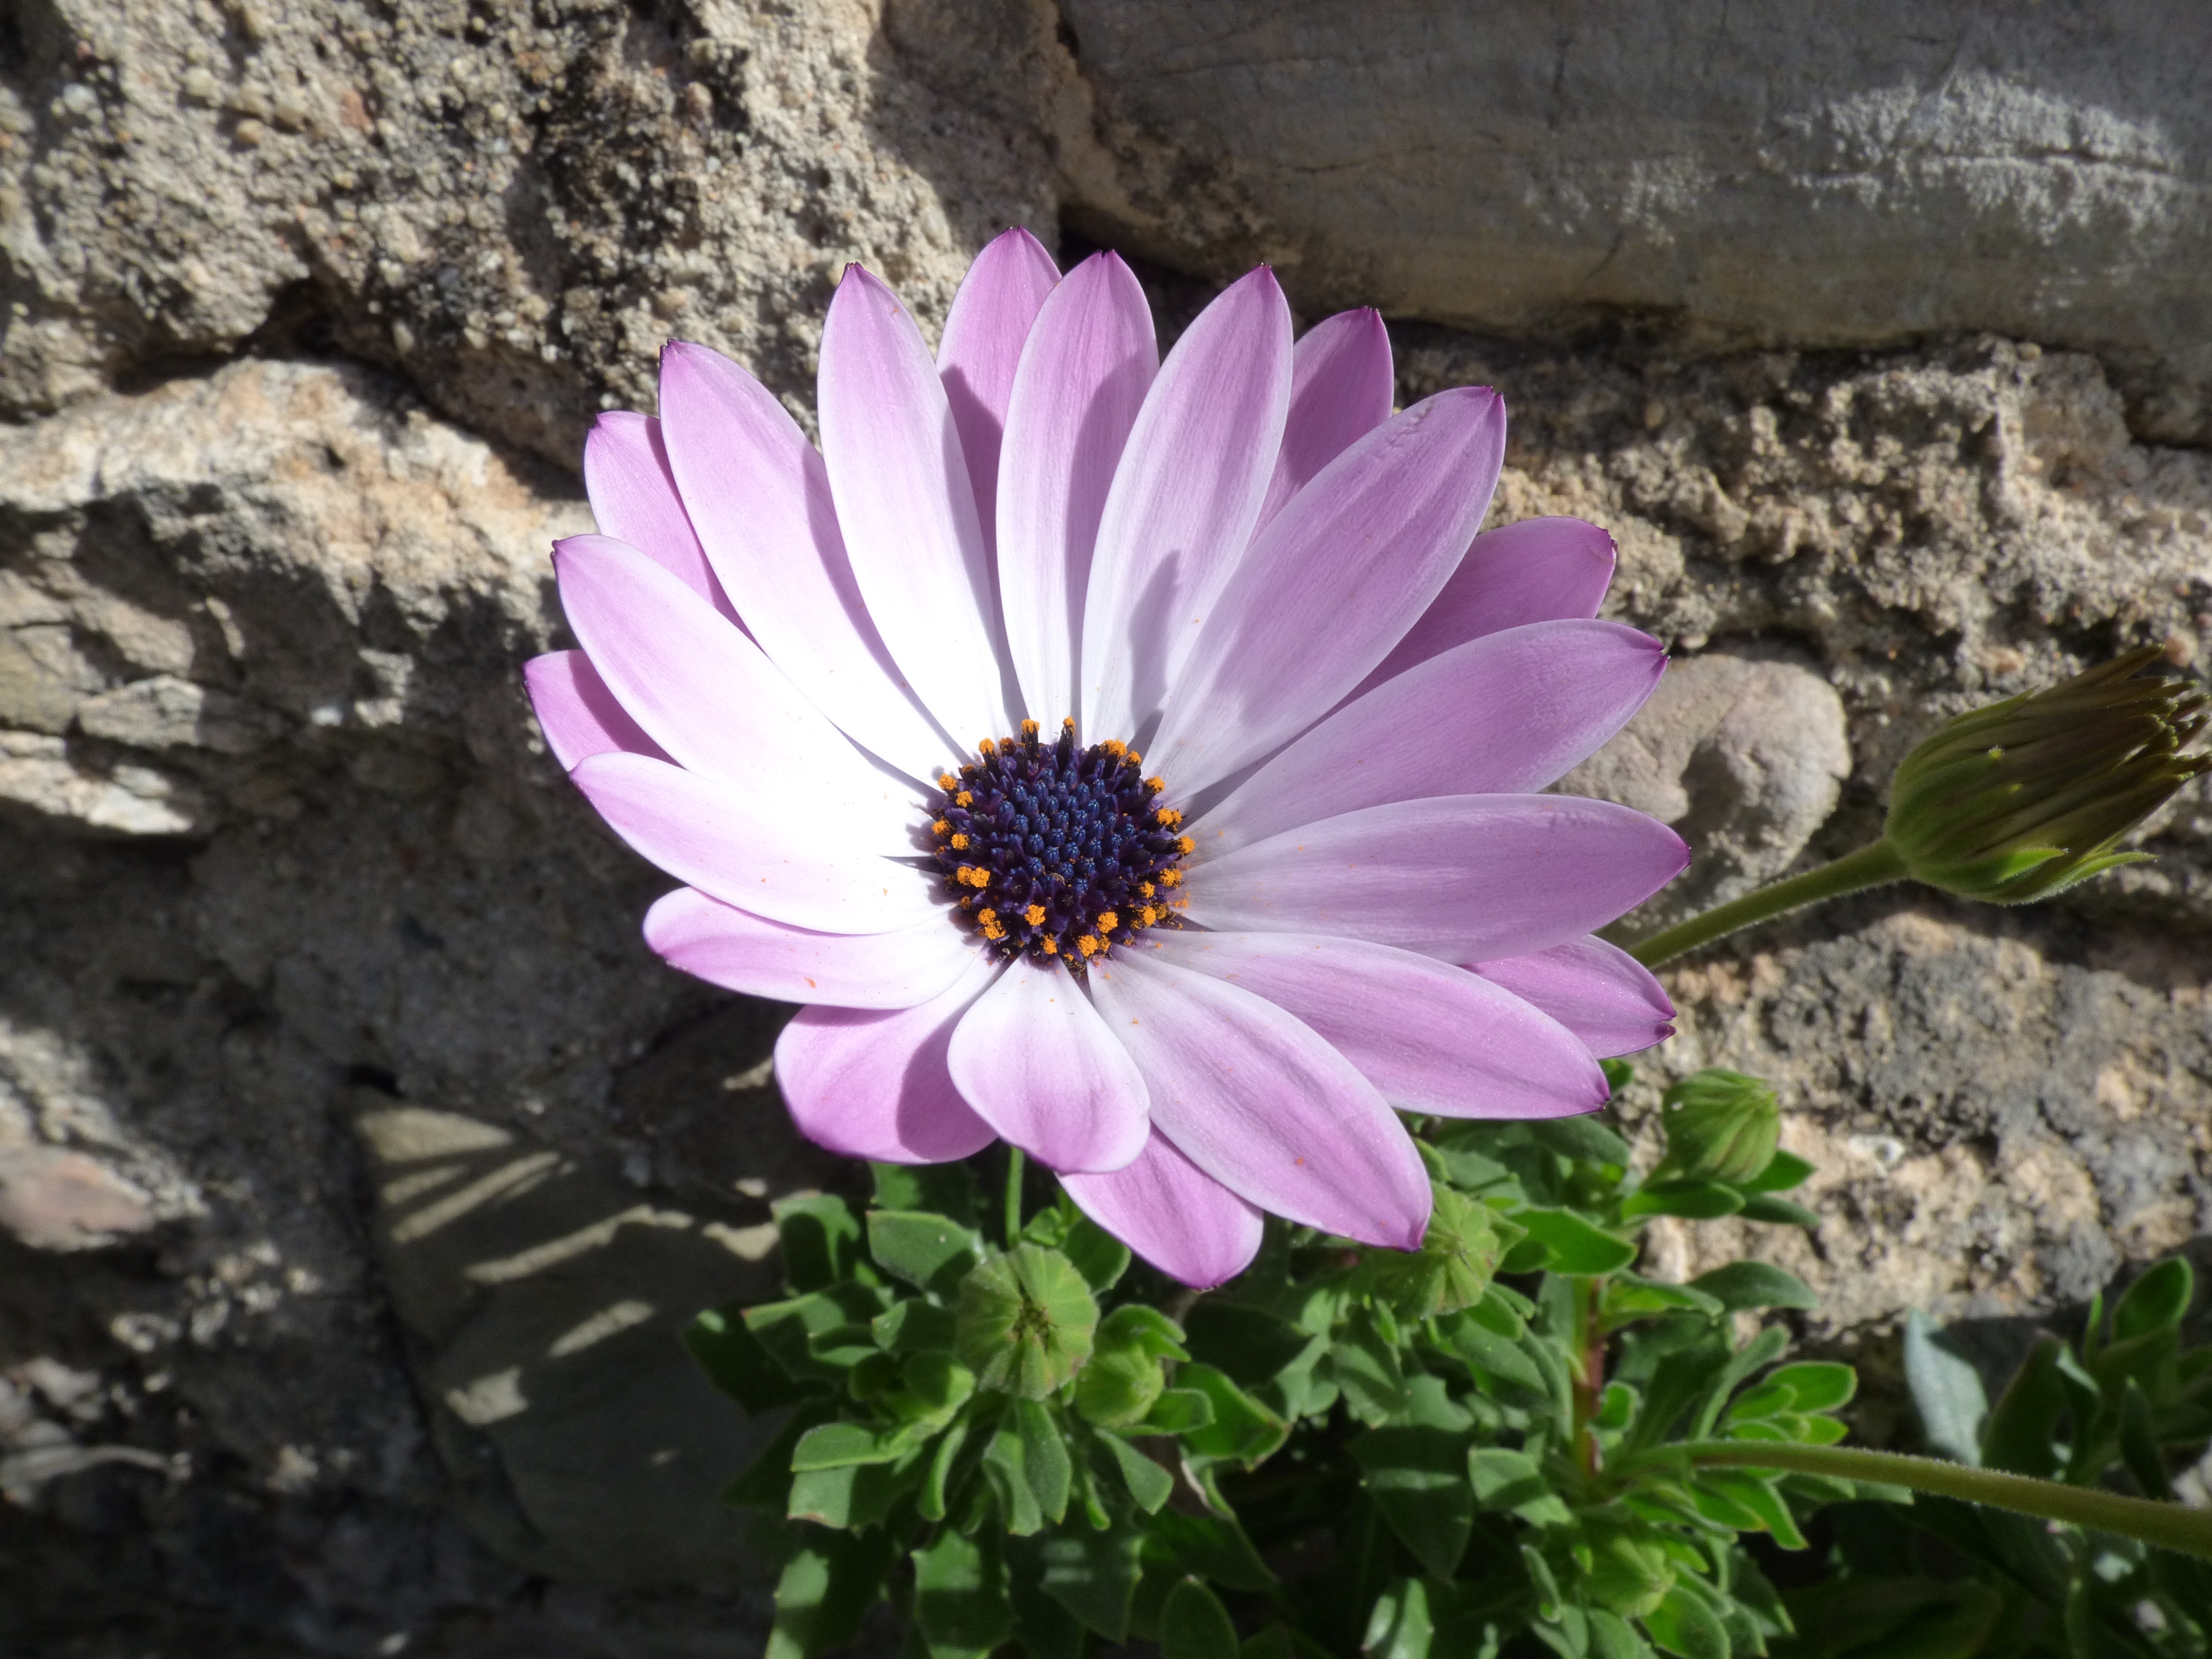
blossom, plant, flower, petal, daisy, pollen, botany, flora, wildflower, flowers, detail, flowering plant, daisy family, annual plant, land plant, garden cosmos